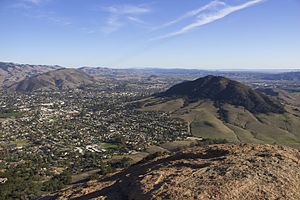
San Luis Obispo (Californien)
Byen set fra toppen af Bishop Peak
The view of San Luis Obispo from Bishop's peak
San Luis Obispo, også forkortet SLO, er en by i California, der ligger nogenlunde midtvejs mellem Los Angeles og San Francisco på Central Coast. Befolkningen i byen var i 2010 på 45,119.